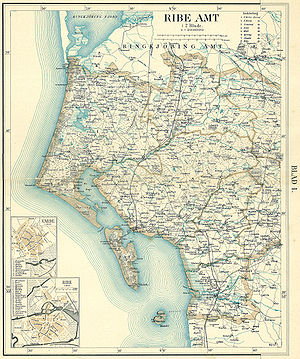
Ribe Amt (før 1970) / Eksterne kilder/henvisninger
Den vestlige del af Ribe Amt omkring 1900
Kort over den vestlige del af Ribe Amt
Ribe Amt dannedes 1793 af det daværende Riberhus Amt. Området var i middelalderen del af Vardesyssel, Jellingsyssel, Almindsyssel, Barvidsyssel og Ellumsyssel